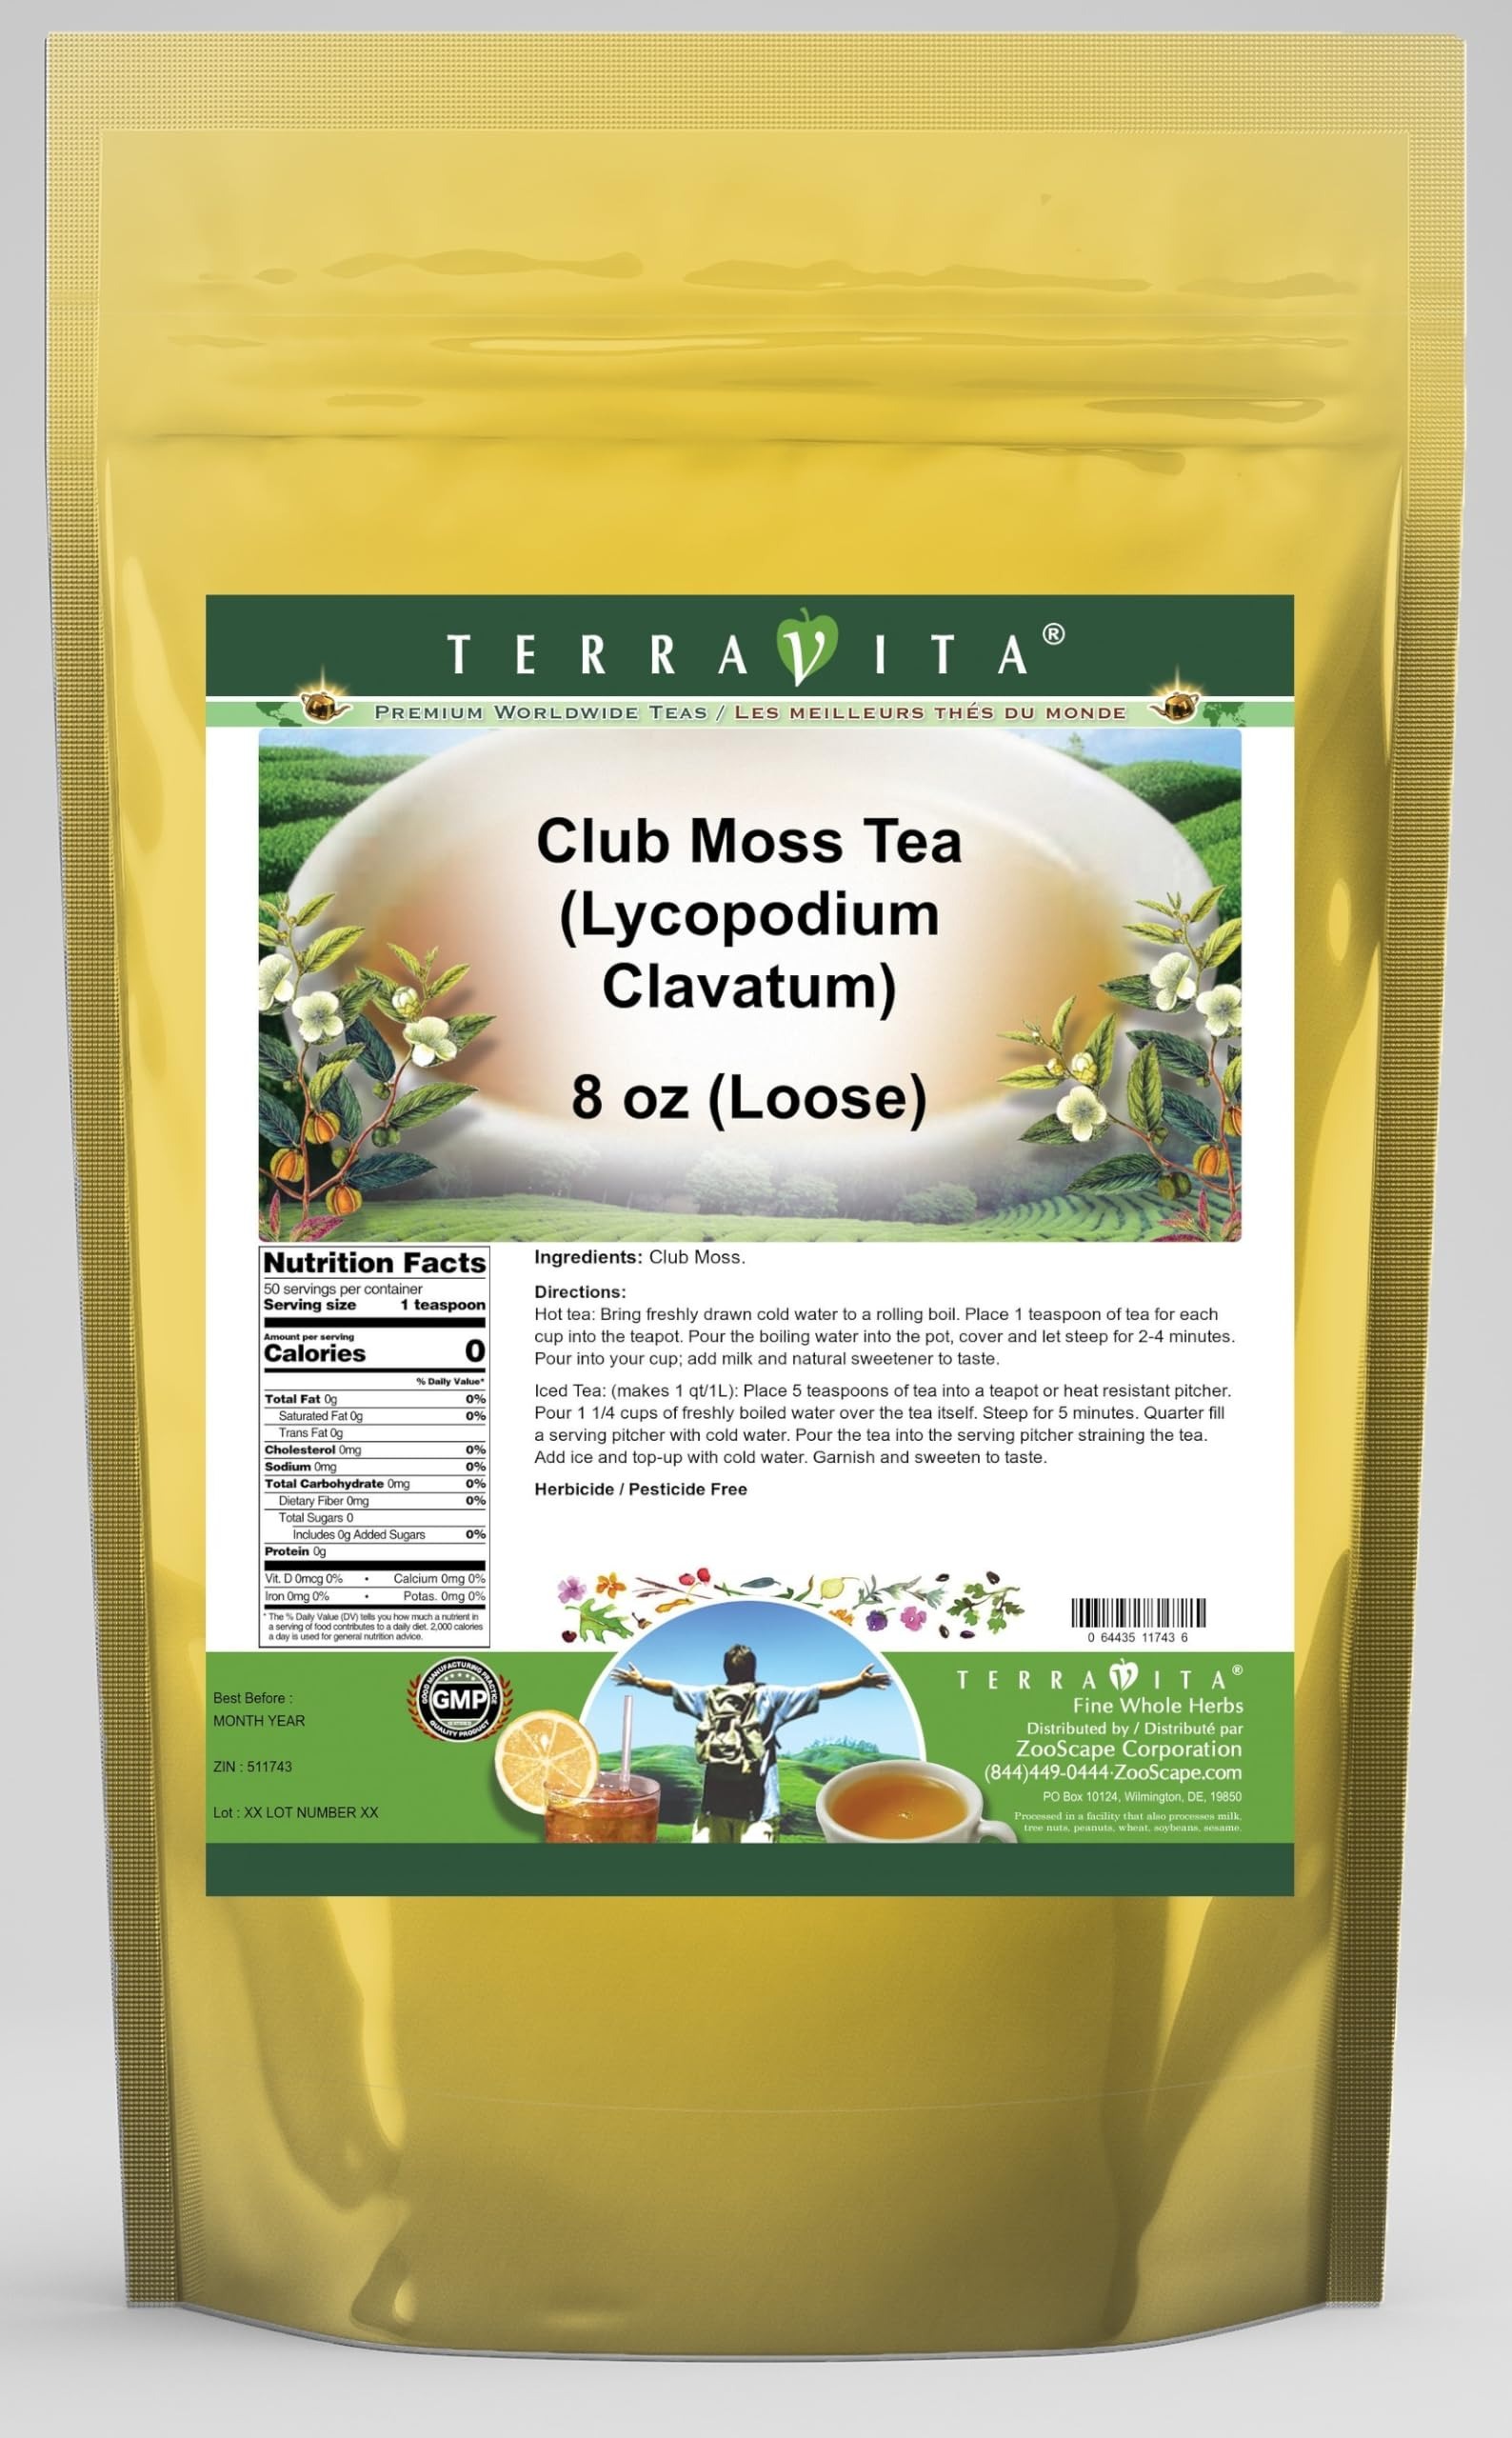
Item Name: Club Moss Tea (Lycopodium Clavatum) (Loose) (8 oz, ZIN: 511743) - 3 Pack
Bullet Point 1: Club Moss Tea (Lycopodium Clavatum) (Loose) (8 oz, ZIN: 511743)
Bullet Point 2: No fillers.
Bullet Point 3: Manufacturer: TerraVita
Bullet Point 4: Size: 8 oz
Bullet Point 5: Loose Leaf Herbal Tea - Packed in a convenient upright pouch!
Product Description: Club Moss Tea (Lycopodium Clavatum) (Loose) (8 oz, ZIN: 511743)<BR><BR>Packaged in the United States in a GMP certified facility (Good Manufacturing Practice).<BR><BR>No fillers.<BR><BR>Manufacturer: TerraVita<BR><BR>Size: 8 oz<BR><BR>Loose Leaf Herbal Tea - Packed in a convenient upright pouch!<BR><BR>Ingredients: Club Moss
Value: 24.0
Unit: Ounce

Price: 48.62